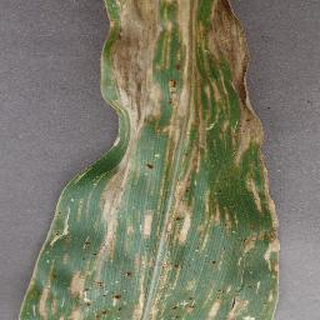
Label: corn_cercospora_leaf_spot